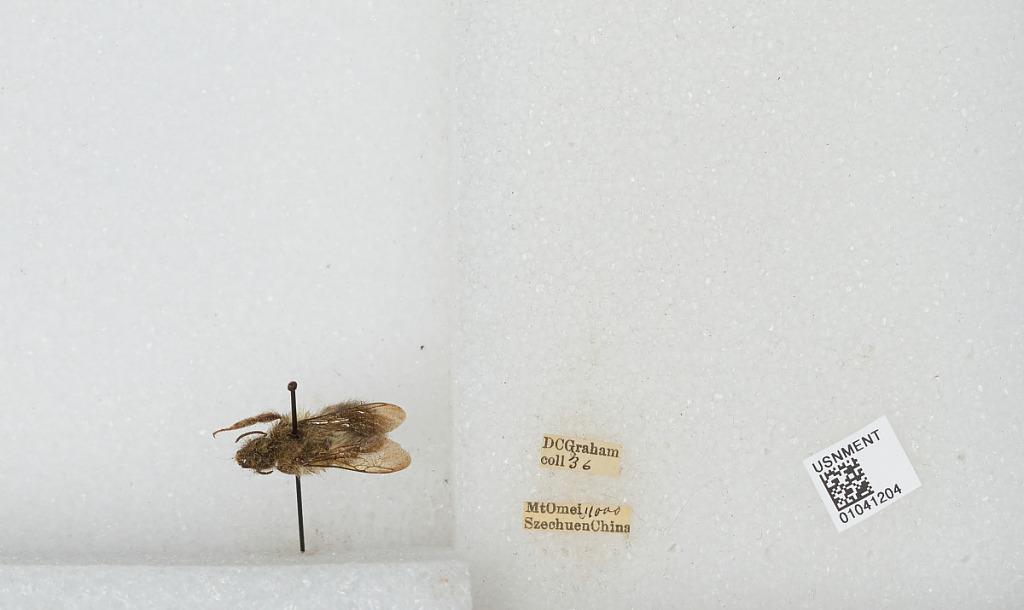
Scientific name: Bombus sp.
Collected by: D. Graham
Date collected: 1936--
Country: China
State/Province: Sichuan
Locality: Mount Emei